Civil service reform in the United States

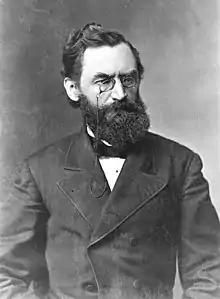
Carl Schurz, founder of the Liberal Republican Party and prominent advocate of civil service reform.

Civil service reform in the United States was a major issue in the late 19th century at the national level, and in the early 20th century at the state level. Proponents denounced the distribution of government offices—the "spoils"—by the winners of elections to their supporters as corrupt and inefficient. They demanded nonpartisan scientific methods and credential be used to select civil servants. The five important civil service reforms were the two Tenure of Office Acts of 1820 and 1867, Pendleton Civil Service Reform Act of 1883, the Hatch Acts (1939 and 1940) and the CSRA of 1978. In addition, the Civil Service Act of 1888 drastically expanded the civil service system.